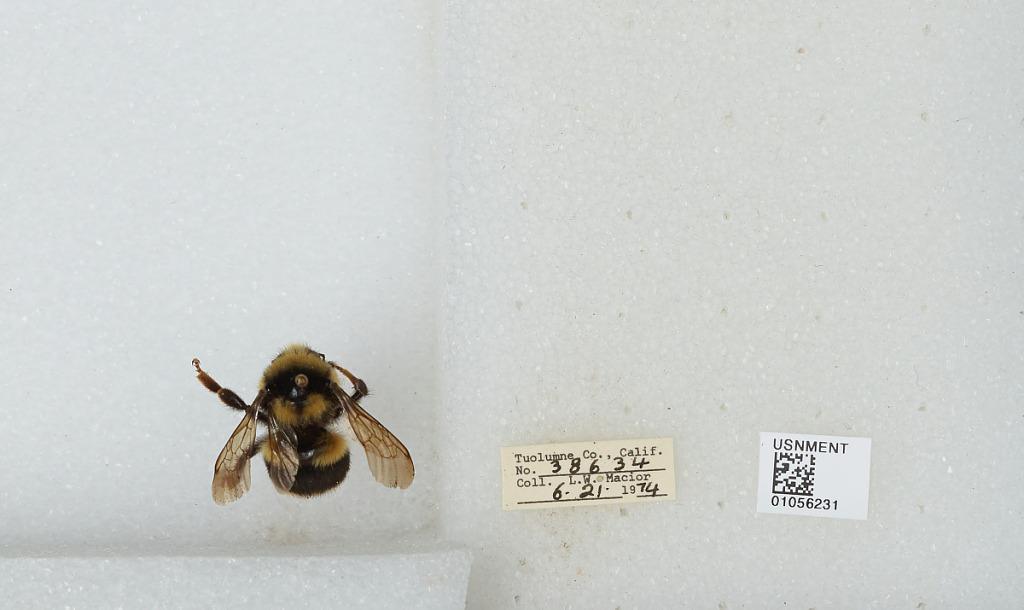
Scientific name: Bombus bifarius nearcticus
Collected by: L. Macior
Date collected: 1974-6-21
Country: United States
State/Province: California
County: Tuolumne
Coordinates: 38.02, -119.93